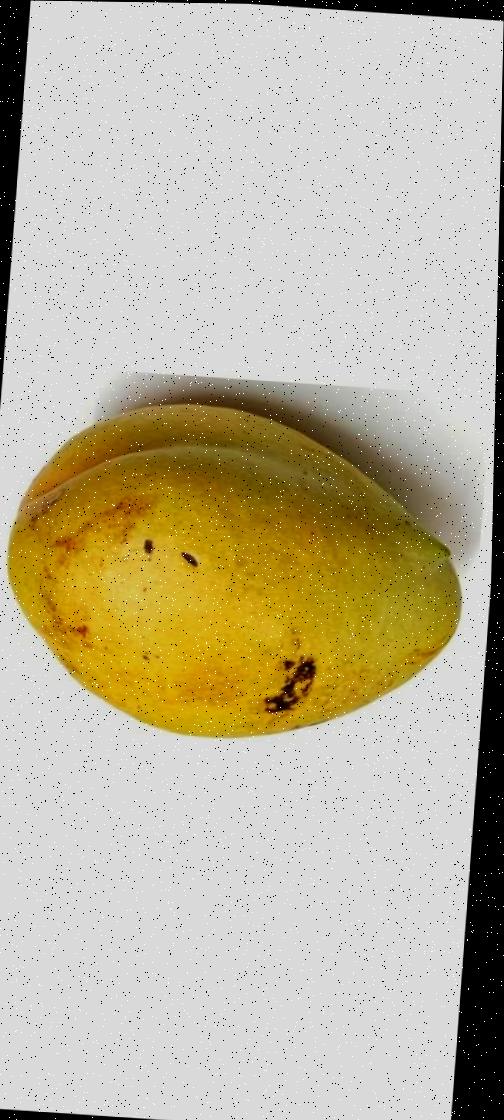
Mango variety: Bari-11